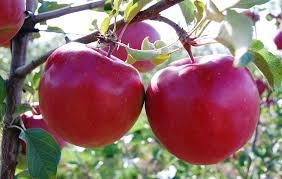
Label: apple